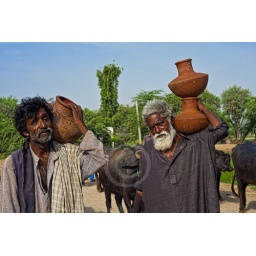
Mens walking to the well to fetch water with his animals in a village.